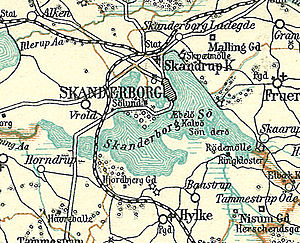
Skanderborg Sø
Skanderborg Sø omkring 1900
Kort over Skanderborg Sø omkring 1900 Skanderborg Amt
Skanderborg Sø ved Skanderborg består af to næsten lige store bassiner og er en del af Gudenåsystemet i Søhøjlandet.